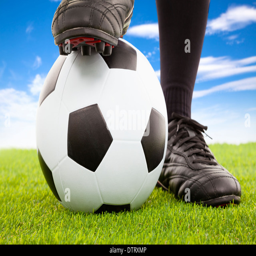
soccer player 's feet in casual pose on an open playing in the field